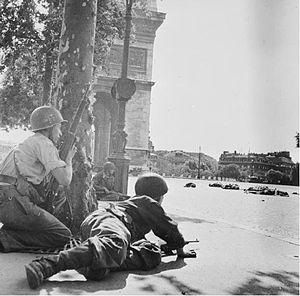
La libération de Paris pendant la Seconde Guerre mondiale a eu lieu du 19 au 25 août 1944, marquant ainsi la fin de la bataille de Paris. Cet épisode a lieu dans le cadre de la Libération et met un terme à quatre années d'occupation de la capitale française.